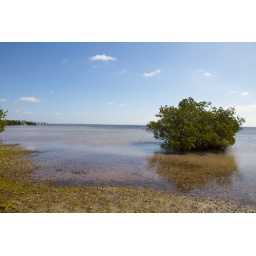
You can just see the buildings of downtown Miami above the trees on the left side.